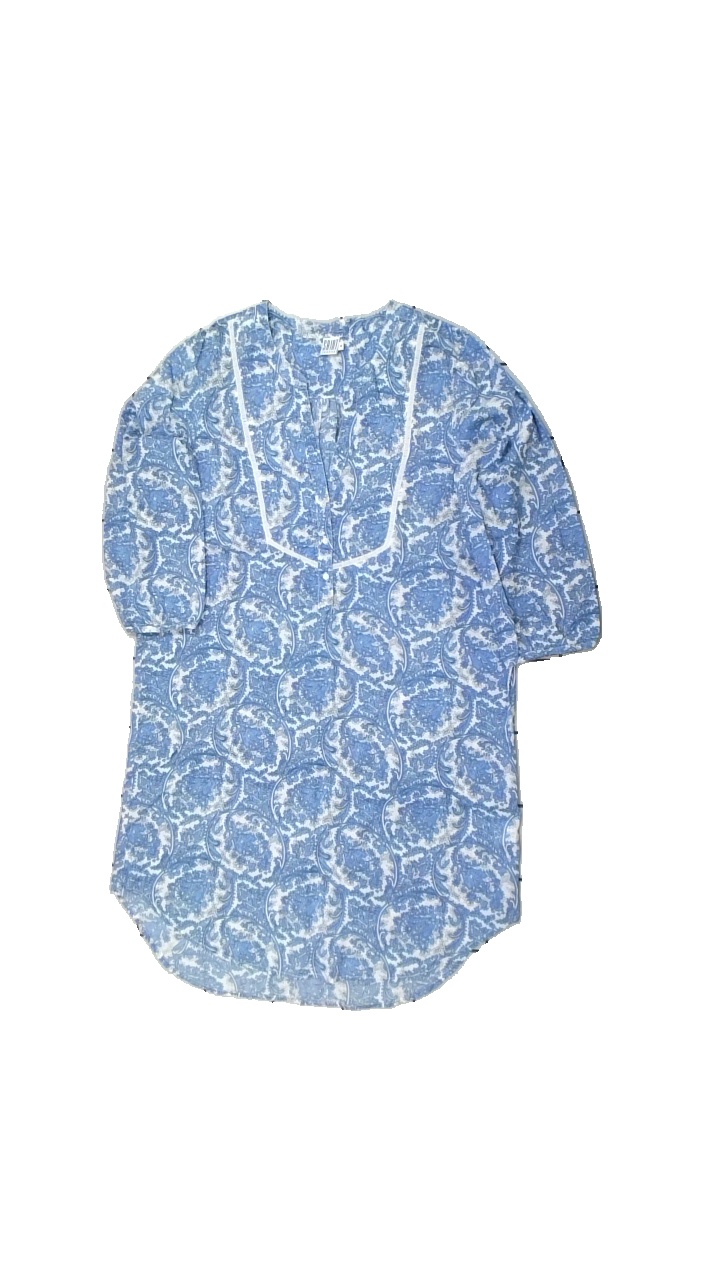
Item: Dress (Ladies)
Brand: Saint Tropez
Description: klänning med geometriskt mönster
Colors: Blue, White, Black
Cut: V-collar
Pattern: Geometric print
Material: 100% algodon
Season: All
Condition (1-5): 4
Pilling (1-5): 5
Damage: smuts fläck
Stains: Minor
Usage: Export
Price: <50